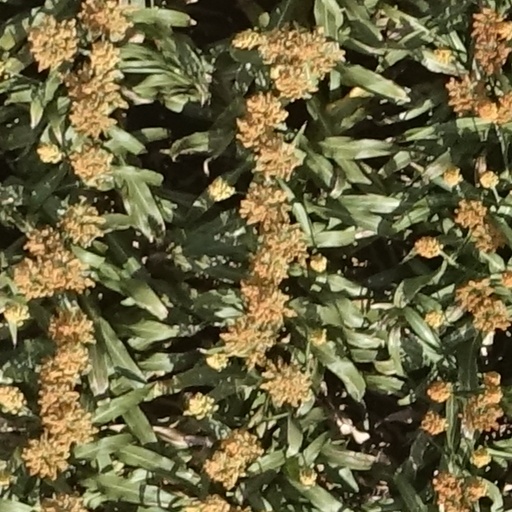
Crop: sorghum